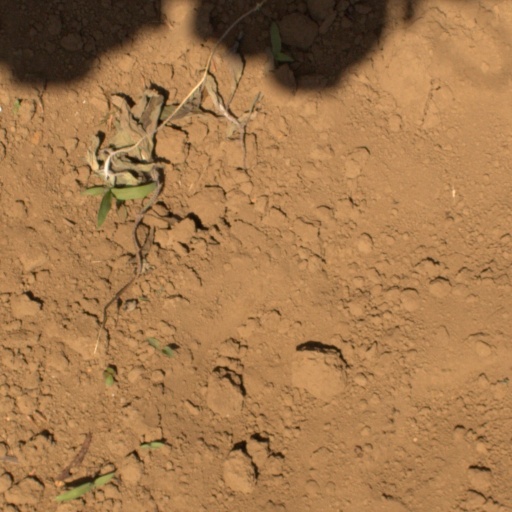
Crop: Jerusalem artichoke